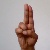
The image shows a hand gesture representing the letter 'U' in Indian Sign Language.